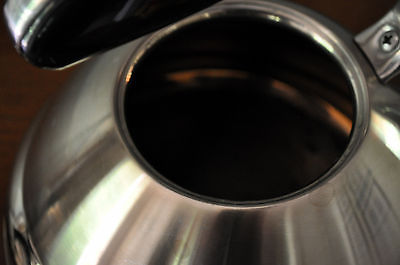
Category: kettle